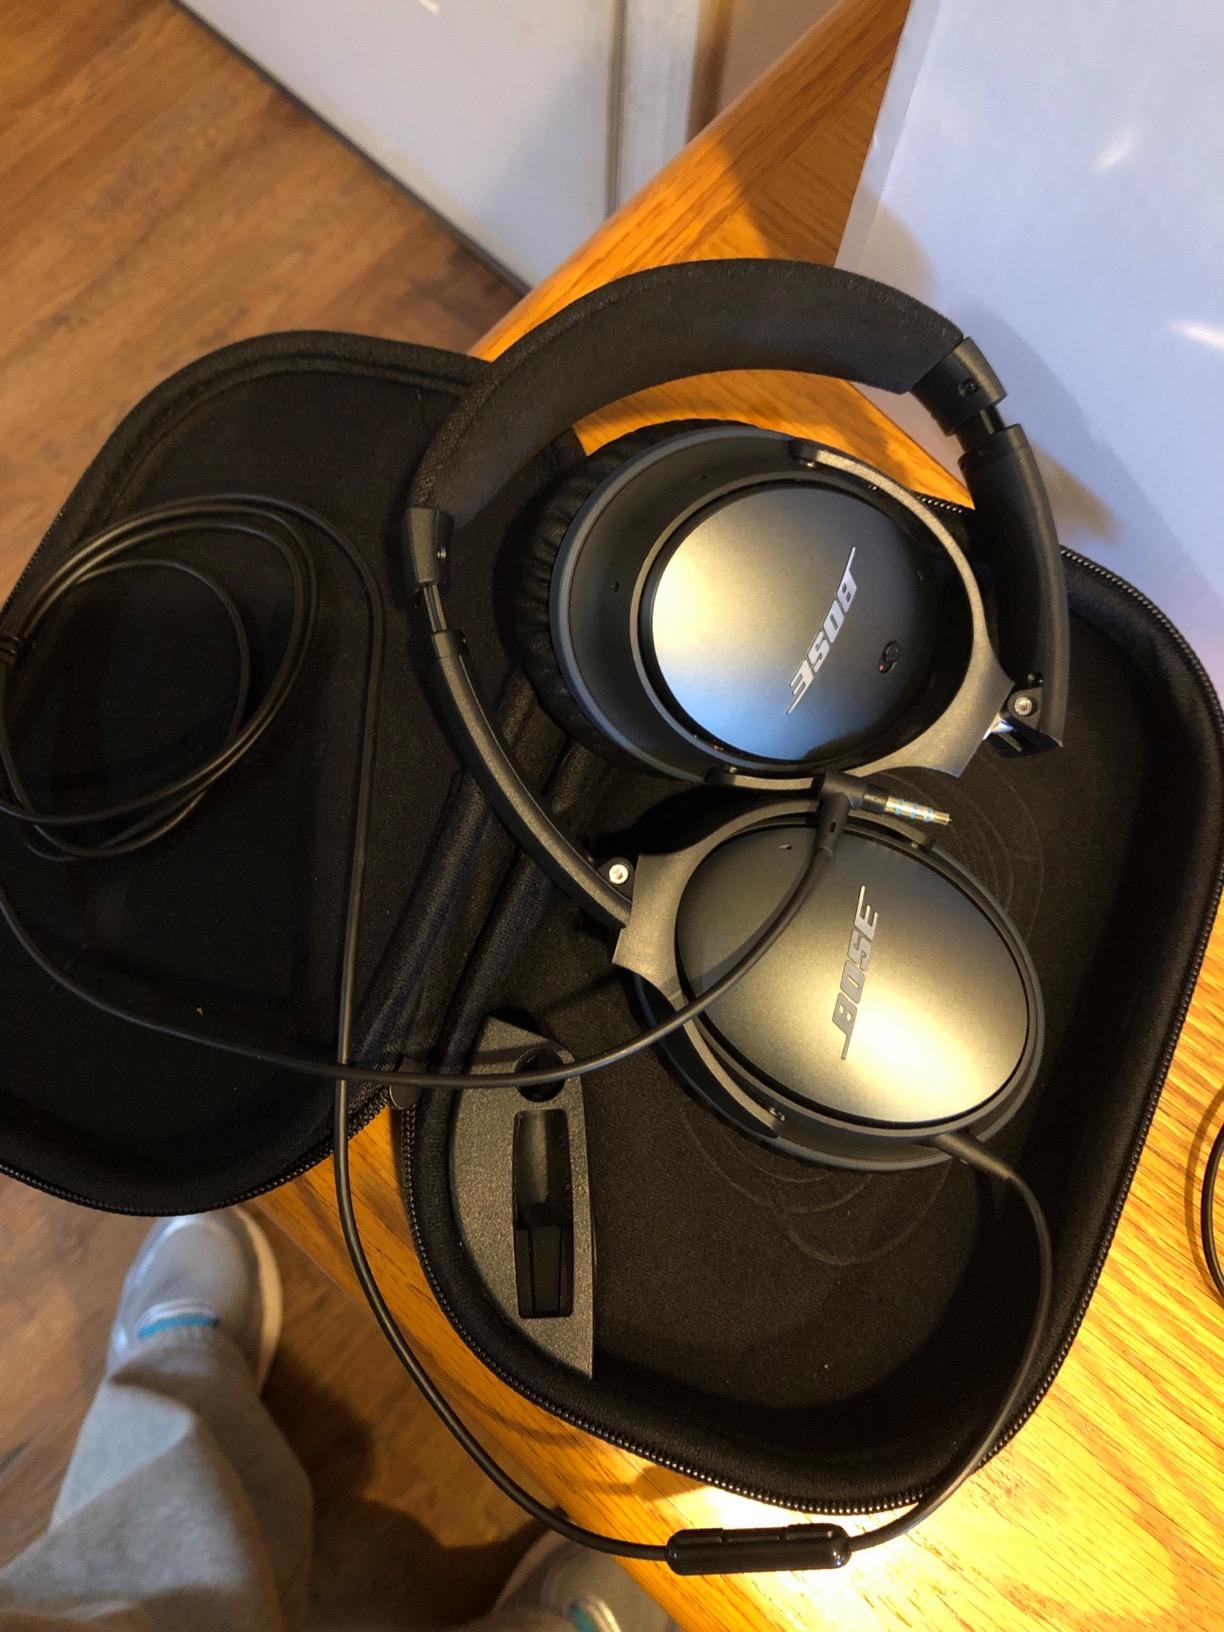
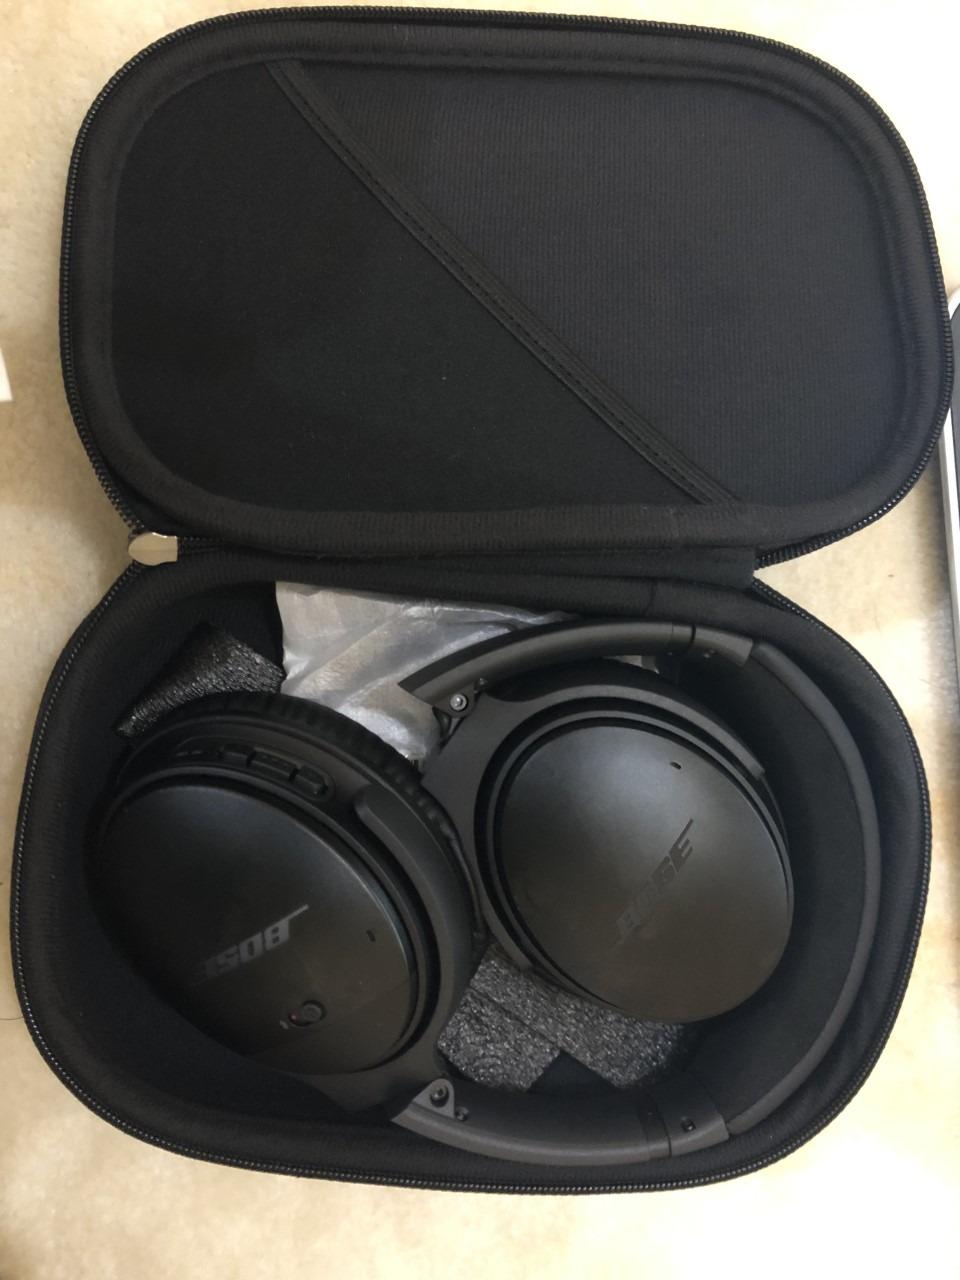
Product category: headphones
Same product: no